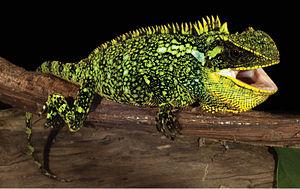
Enyalioides altotambo est une espèce de sauriens de la famille des Hoplocercidae.